Bahour commune

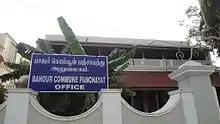
Bahour Commune Panchayat Office

Bahour is one of 5 Communes in Pondicherry district in the Indian territory of Puducherry. Bahour Commune comes under Bahour taluk of Puducherry district. Nettapakkam is another commune under Bahour taluk.